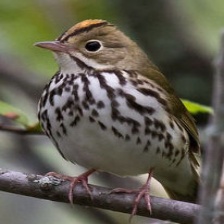
Species: OVENBIRD
Scientific name: SEIURUS AUROCAPILLA